New Paltz station

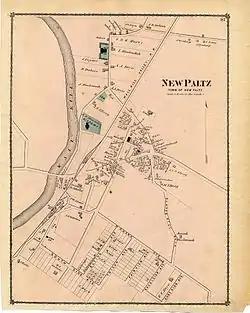
This 1875 map shows the newly built rail depot in the village, east of the Wallkill River.

In February 1864, plans were in place to extend the route of the proposed Wallkill Valley Railroad between the towns of Shawangunk and New Paltz. A civil engineering survey to determine a possible route and cost of such an endeavor was undertaken in March of that year. The proposal sparked a controversy as to whether the route would run east or west of the Wallkill River in New Paltz. The western route was roughly shorter, and the eastern route would cost $25,000 more. However, it was felt that the increased economic activity from having the rail line run east of the river, and directly through the village of New Paltz, would offset the expense. Bonding for the rail line through New Paltz, at a cost of $123,000, was completed by January 1869. The Wallkill Valley Railroad was the first rail line in Ulster County, and was heralded as a cure for the region's isolation from the rest of the industrialized world.